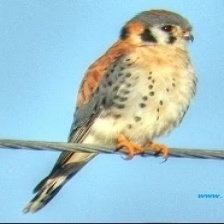
Species: AMERICAN KESTREL
Scientific name: FALCO SPARVERIUS